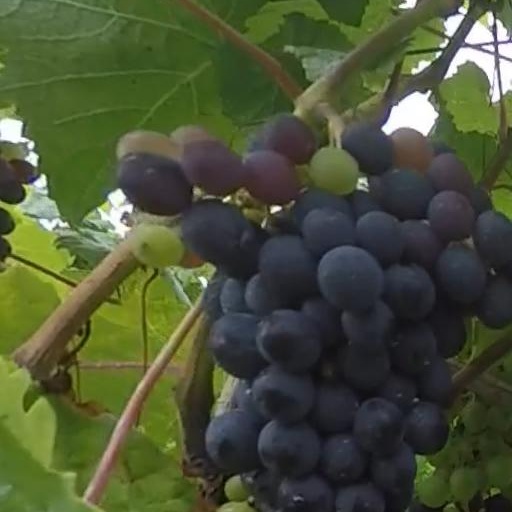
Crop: grape